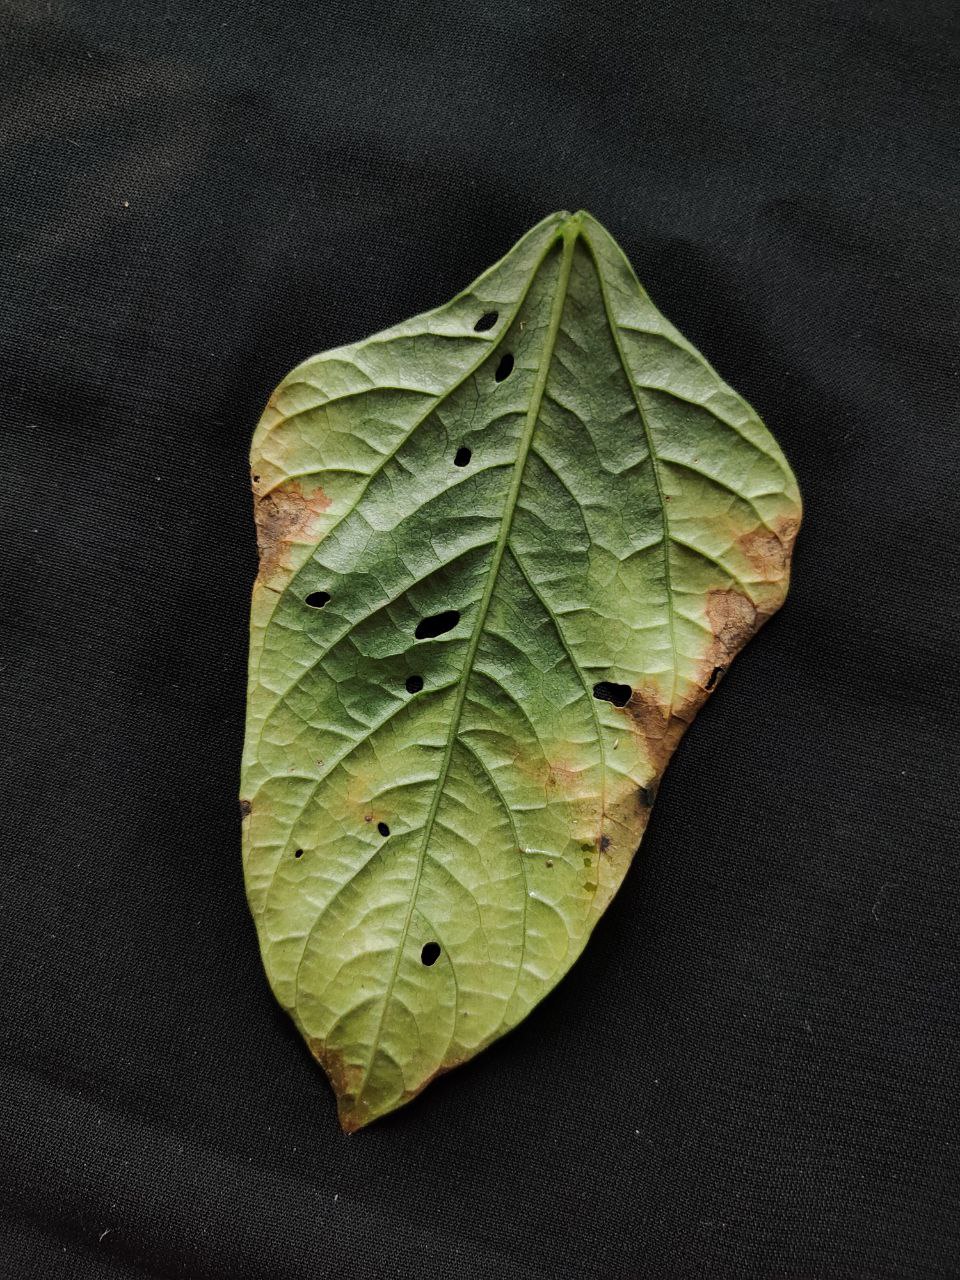
Crop: cowpea
Leaf condition: Bacterial wilt